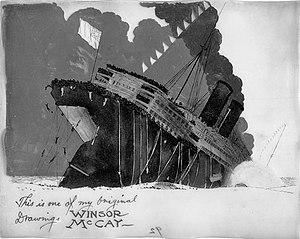
The Sinking of the Lusitania est un court métrage d'animation réalisé en 1918 par le dessinateur américain Winsor McCay.